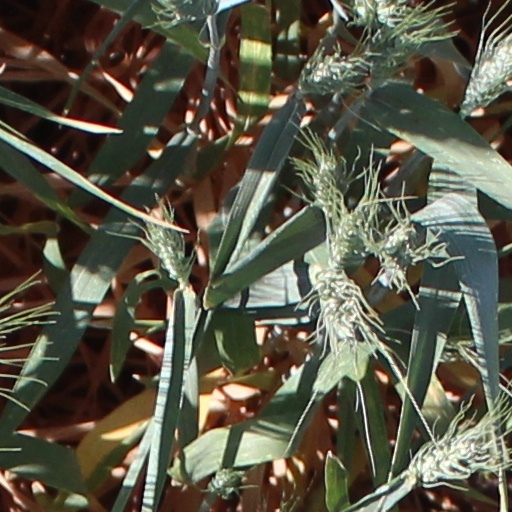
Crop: wheat